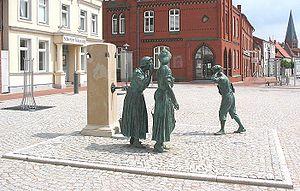
Hagenow est une ville d'Allemagne du land de Mecklembourg-Poméranie occidentale et une commune de l'arrondissement de Ludwigslust-Parchim en Poméranie-Occidentale-de-l'Est.